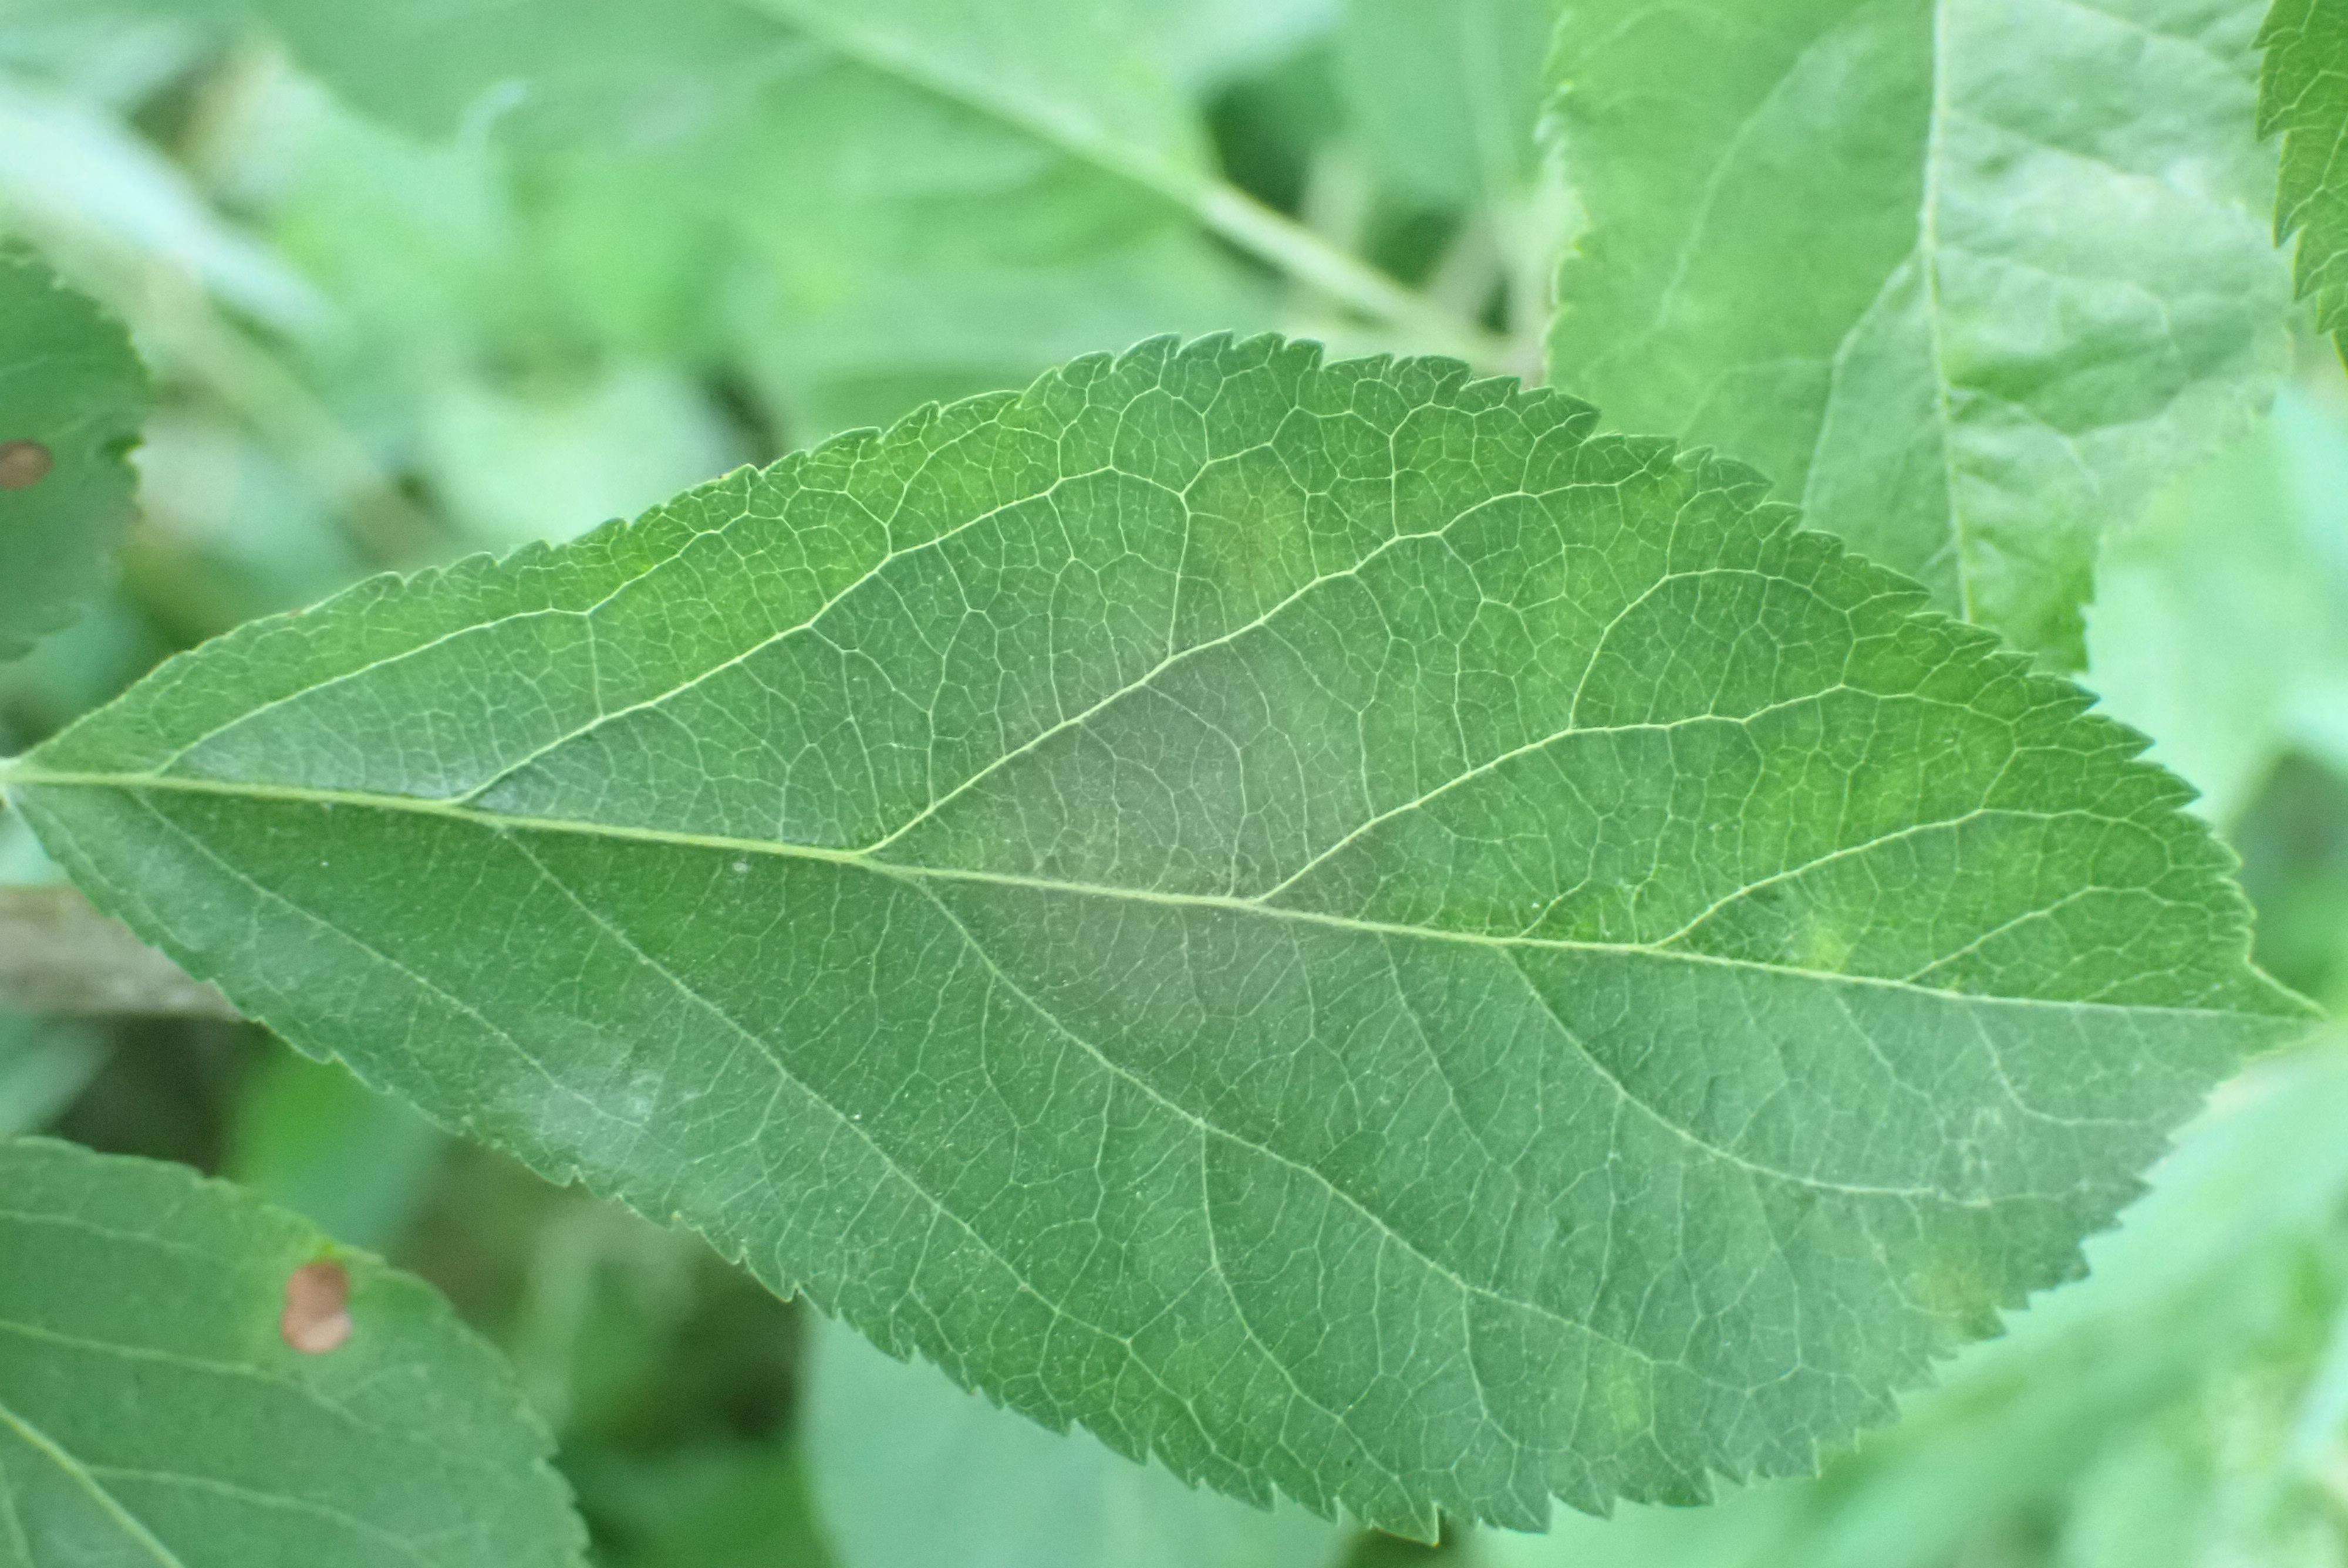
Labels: scab